Zhang Dan (badminton)

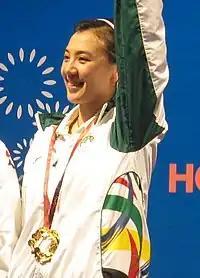

Zhang Dan (born 16 January 1982) is a Chinese badminton player and in 2008 she started representing Macau.